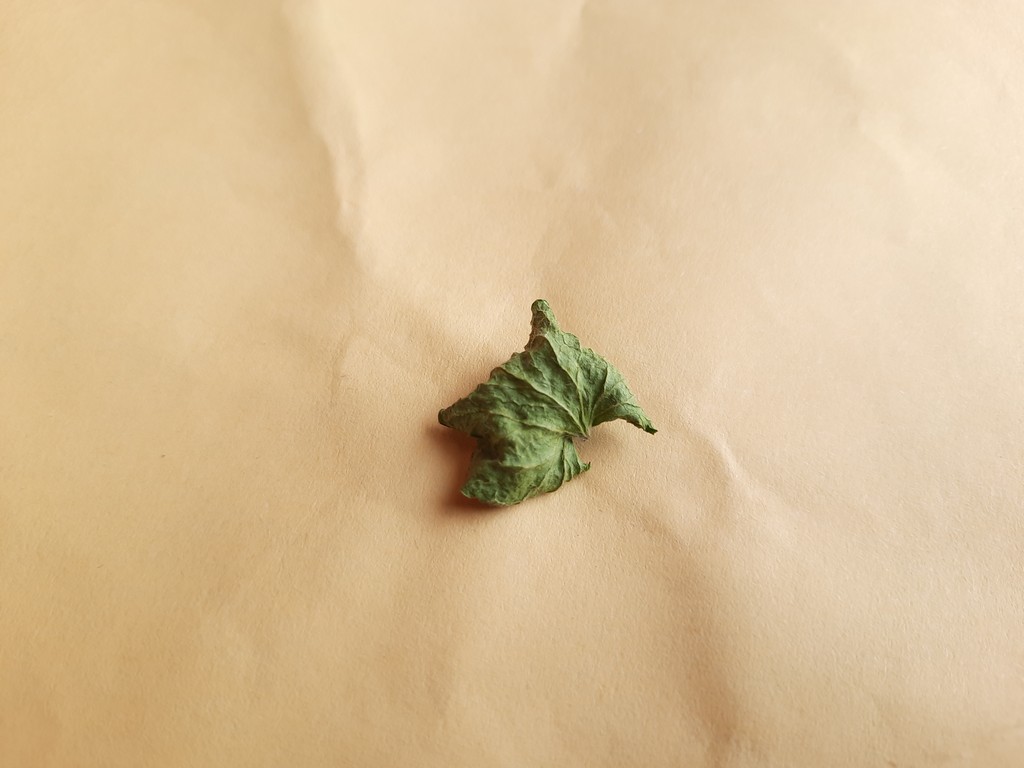
Label: Dried